European wars of religion

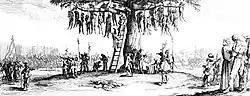
"The Great Miseries of War" by Jacques Callot, 1632

Following the Diet of Augsburg in 1530, the Emperor demanded that all religious innovations not authorized by the Diet be abandoned by 15 April 1531. Failure to comply would result in prosecution by the Imperial Court. In response, the Lutheran princes who had set up Protestant churches in their own realms met in the town of Schmalkalden in December 1530. Here they banded together to form the Schmalkaldic League, an alliance designed to protect themselves from the Imperial action. Its members eventually intended the League to replace the Holy Roman Empire itself, and each state was to provide 10,000 infantry and 2,000 cavalry for mutual defense. In 1532 the Emperor, pressed by external troubles, stepped back from confrontation, offering the "Peace of Nuremberg", which suspended all action against the Protestant states pending a General Council of the Church. The moratorium kept peace in the German lands for over a decade, yet Protestantism became further entrenched, and spread, during its term.